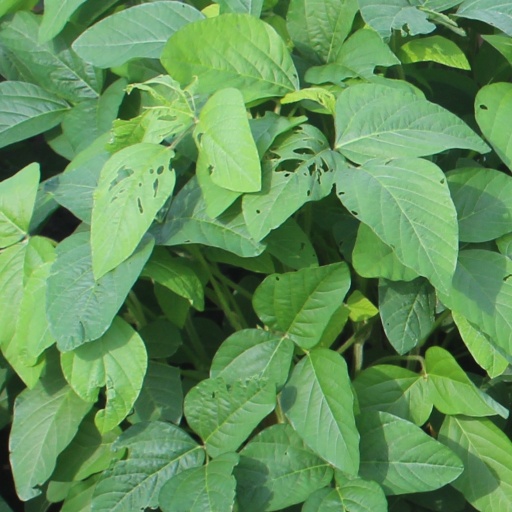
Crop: soybean